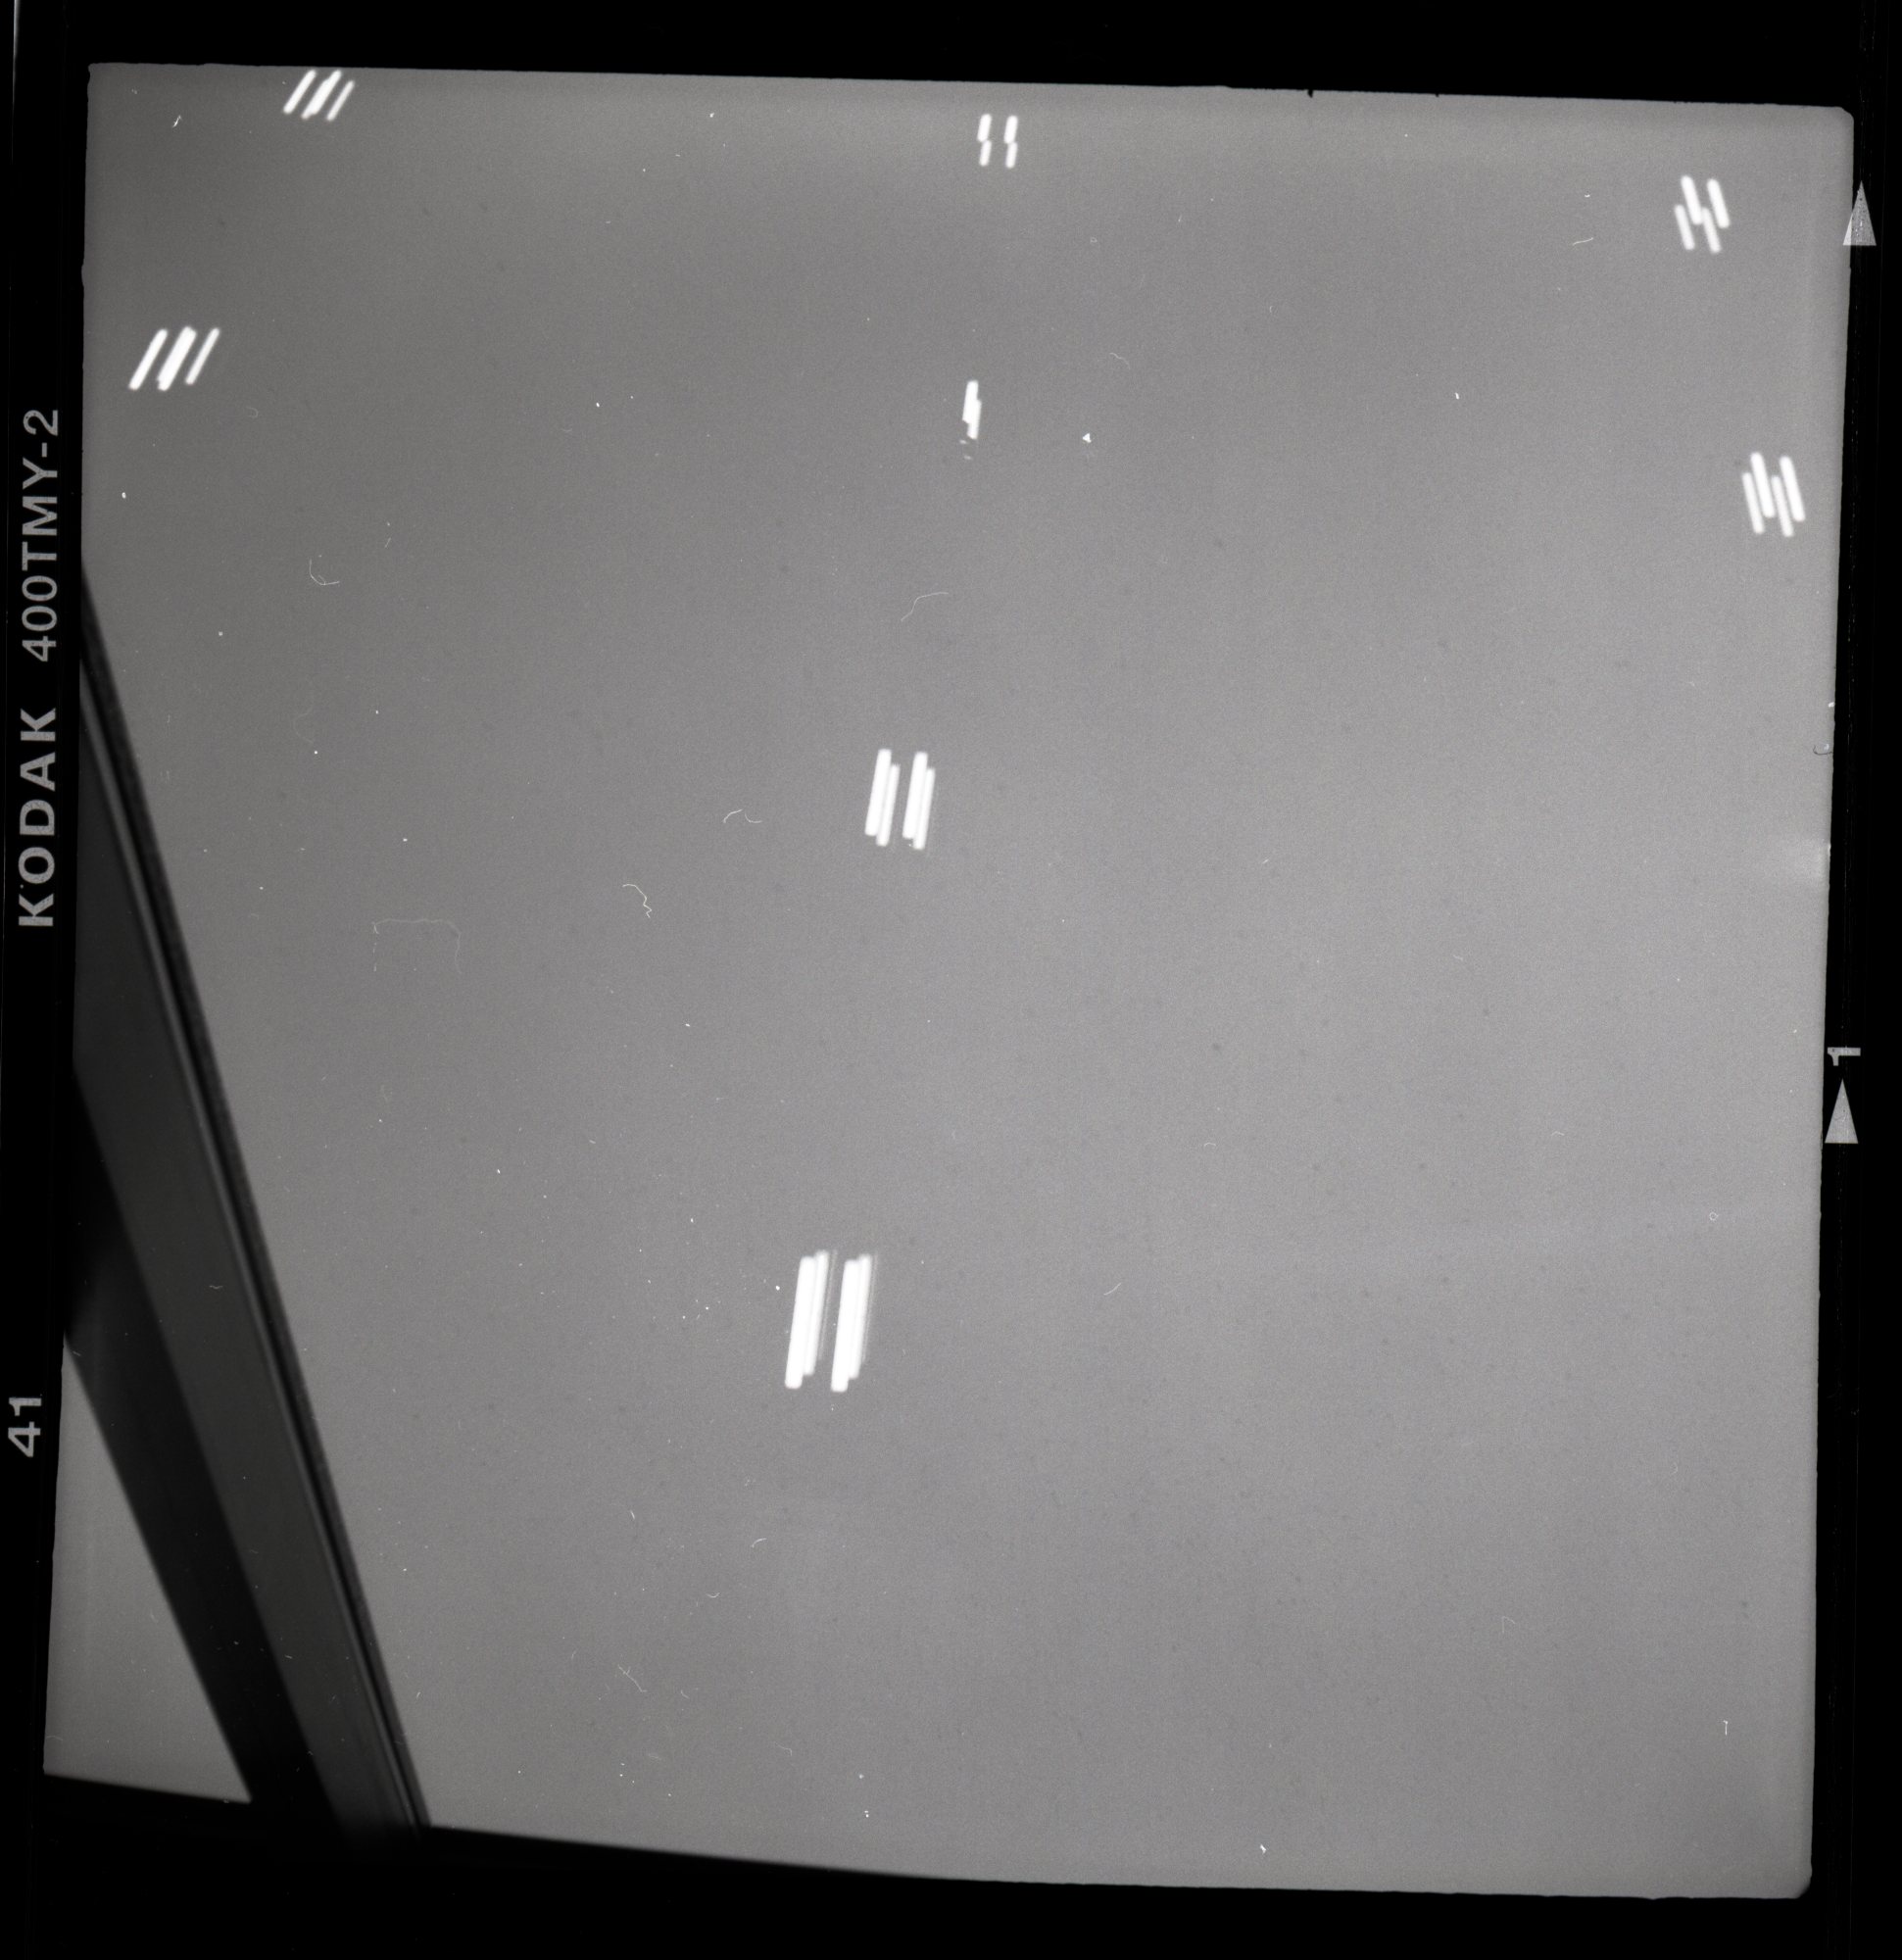
laptop, technology, gadget, brand, kodak, multimedia, kodakbrowniehawkeye, kodaktmax, screenshot, tablet computer, electronic device, computer hardware